Pagoo

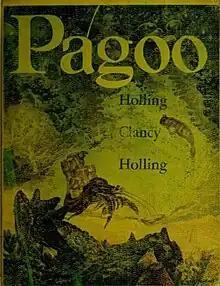
First edition cover (pub. Houghton Mifflin)

Pagoo is a 1957 illustrated children's book by Holling C. Holling.